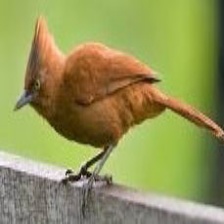
Species: CAATINGA CACHOLOTE
Scientific name: PSEUDOSEISURA CRISTAT